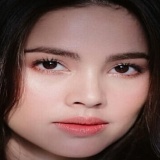
diễn viên Yaya